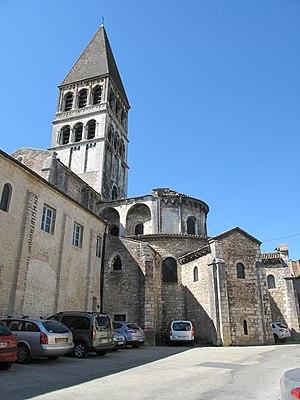
Abside de l'abbaye Saint-Philibert de Tournus (Saône-et-Loire).Les murs des chapelles rectangulaires du chevet (abside) sont partiellement appareillés en arête-de-poisson. This building is en partie classé, en partie inscrit au titre des Monuments Historiques. It is indexed in the Base Mérimée, a database of architectural heritage maintained by the French Ministry of Culture,
L'architecture romane est le premier grand style créé au Moyen Âge en Europe après le déclin de la civilisation gréco-romaine. Son développement est pleinement établi vers 1060 mais les premiers signes de mutation sont différents suivant les régions et il n'y a pas de consensus sur une date des débuts qui vont du VIᵉ au XIᵉ siècle. L'architecture gothique est le style qui lui succède progressivement à partir du XIIe siècle.Le dynamisme monastique, de profondes aspirations religieuses et morales, la spiritualité des routes de pèlerinages dans une Europe rendue à la paix président à la naissance de l'art roman et contribuent à en faire un style vraiment neuf et doué d'une profonde originalité. La volonté de libérer l'Église de la tutelle de pouvoirs séculiers, les croisades, la reconquête chrétienne en Espagne avec l'effondrement du califat de Cordoue, la disparition du mécénat royal ou princier font de l'art roman l'art de toute la chrétienté médiévale.